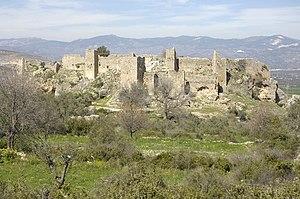
Beçin est une agglomération du district de Milas dans la province de Muğla en Turquie.